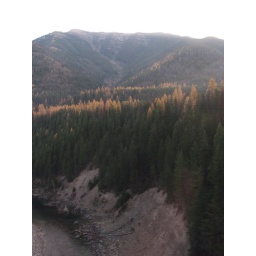
Okay, look down. We're high above some mountain river on a narrow trestle.